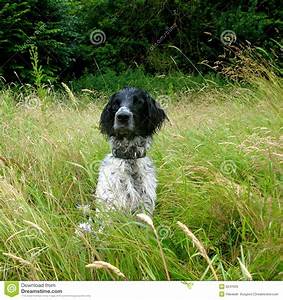
Label: cane